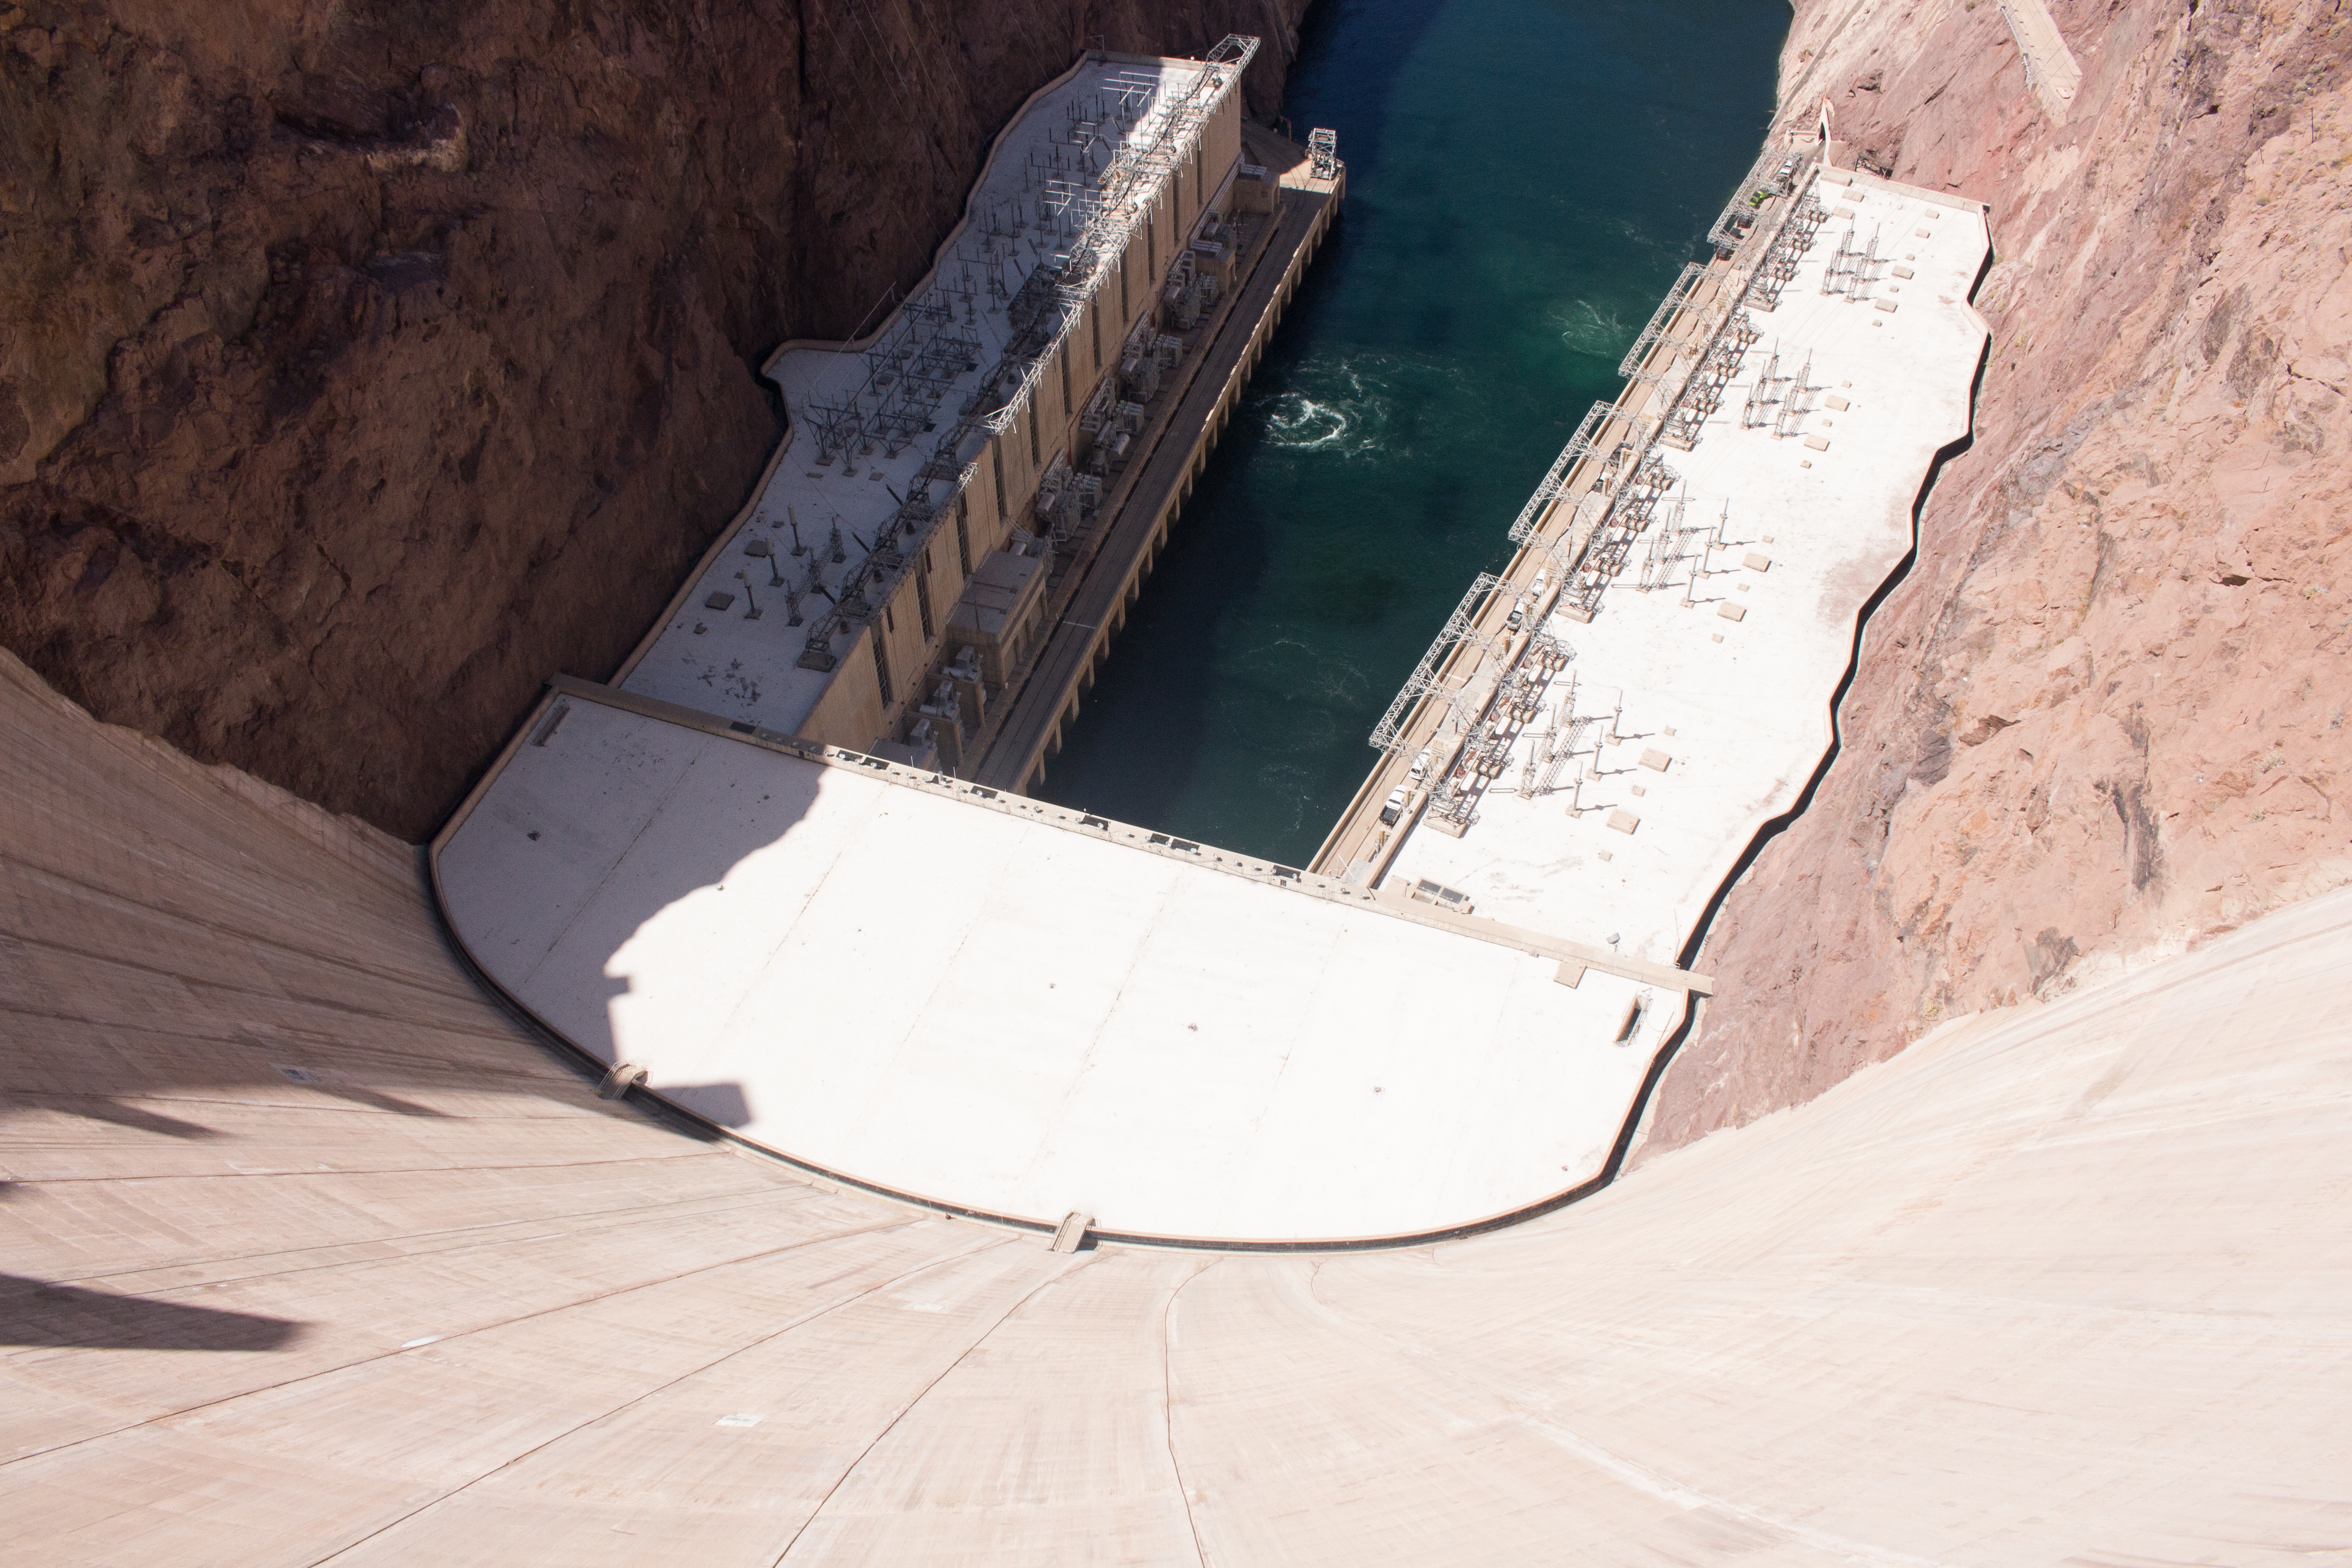
rock, architecture, wood, wall, arch, terrain, material